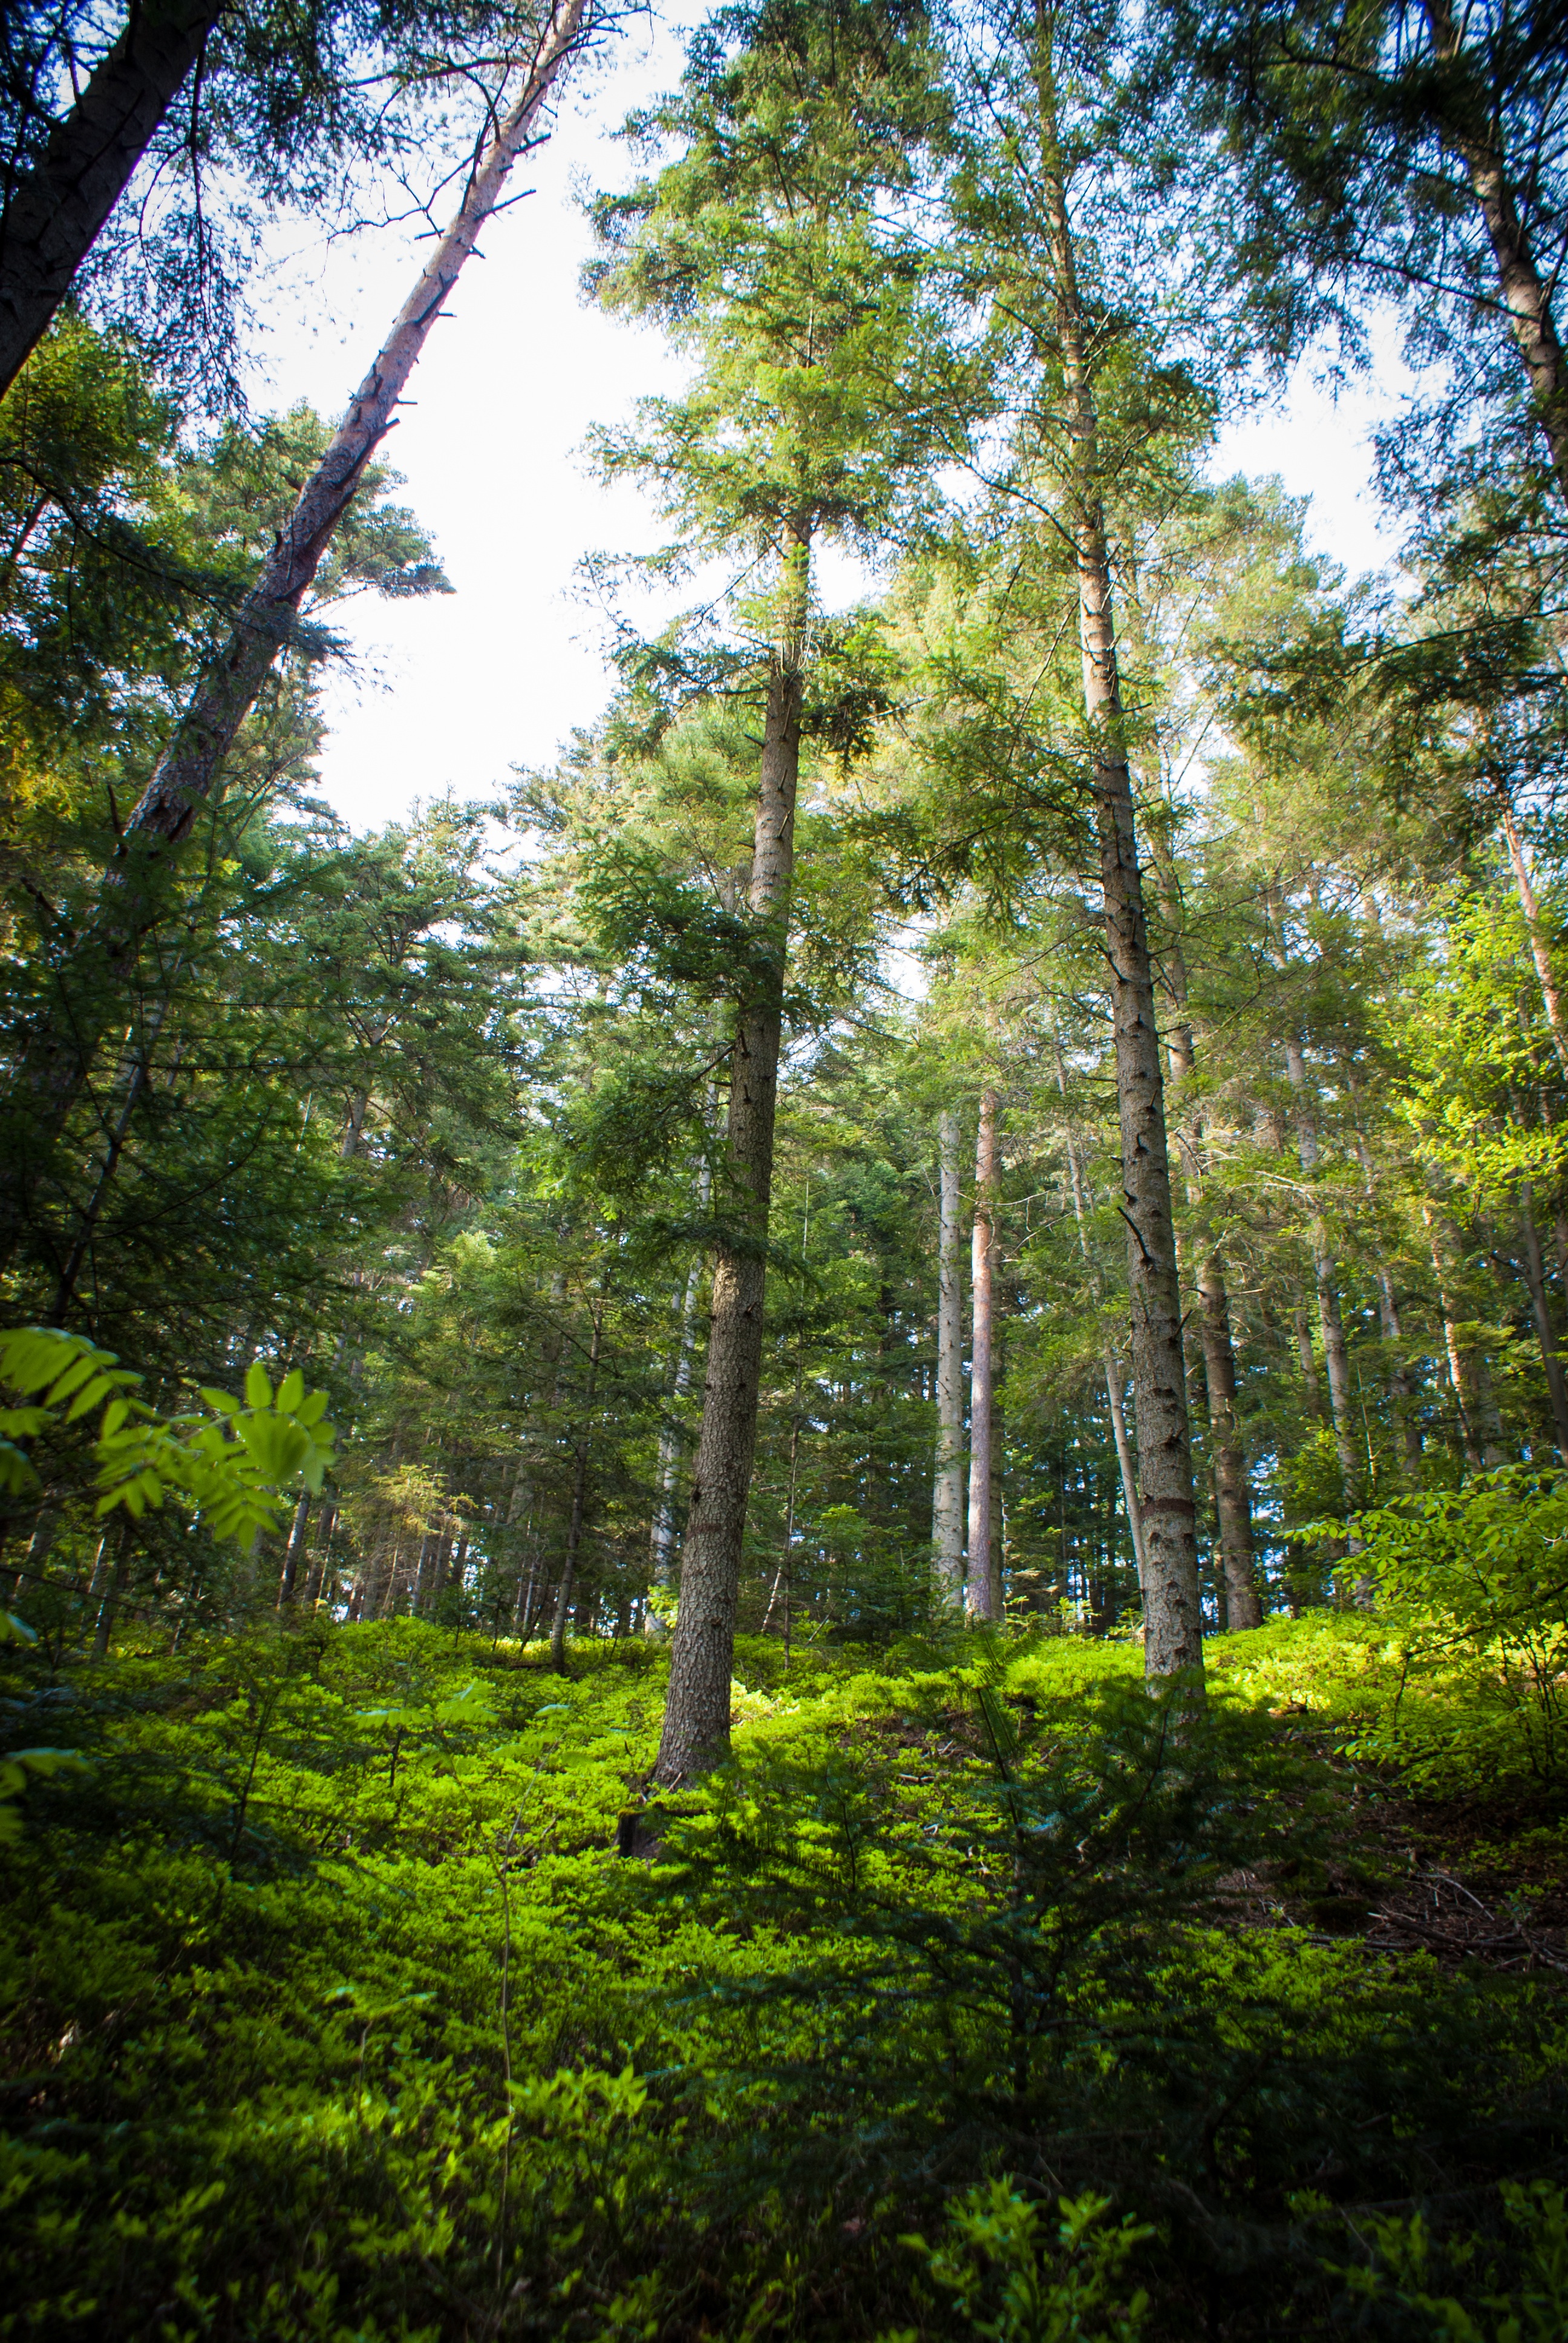
tree, nature, forest, wilderness, plant, sunlight, leaf, flower, jungle, autumn, botany, vegetation, rainforest, deciduous, grove, woodland, habitat, ecosystem, biome, old growth forest, natural environment, woody plant, temperate broadleaf and mixed forest, temperate coniferous forest